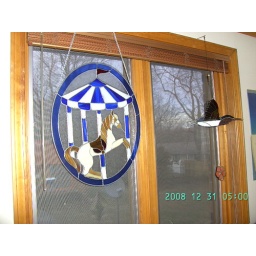
A bird in flight is in the right window